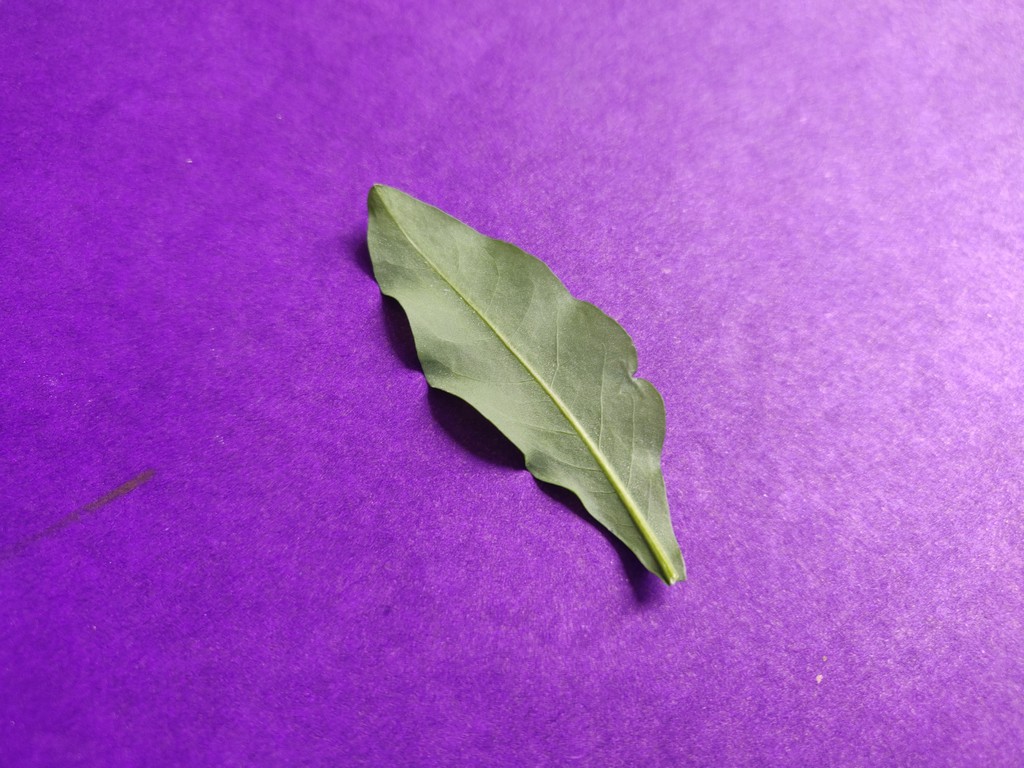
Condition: Healthy
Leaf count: single
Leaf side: back